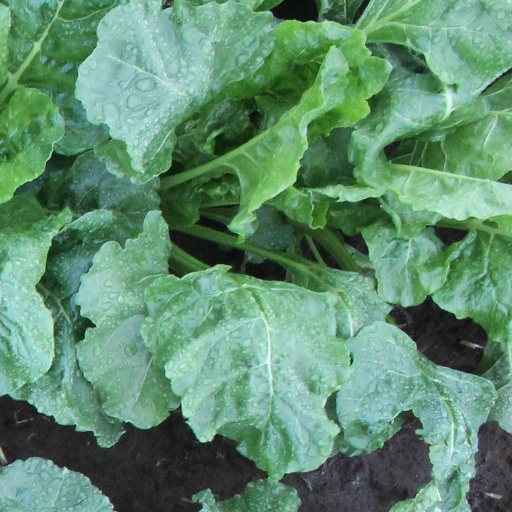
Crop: sugar beet